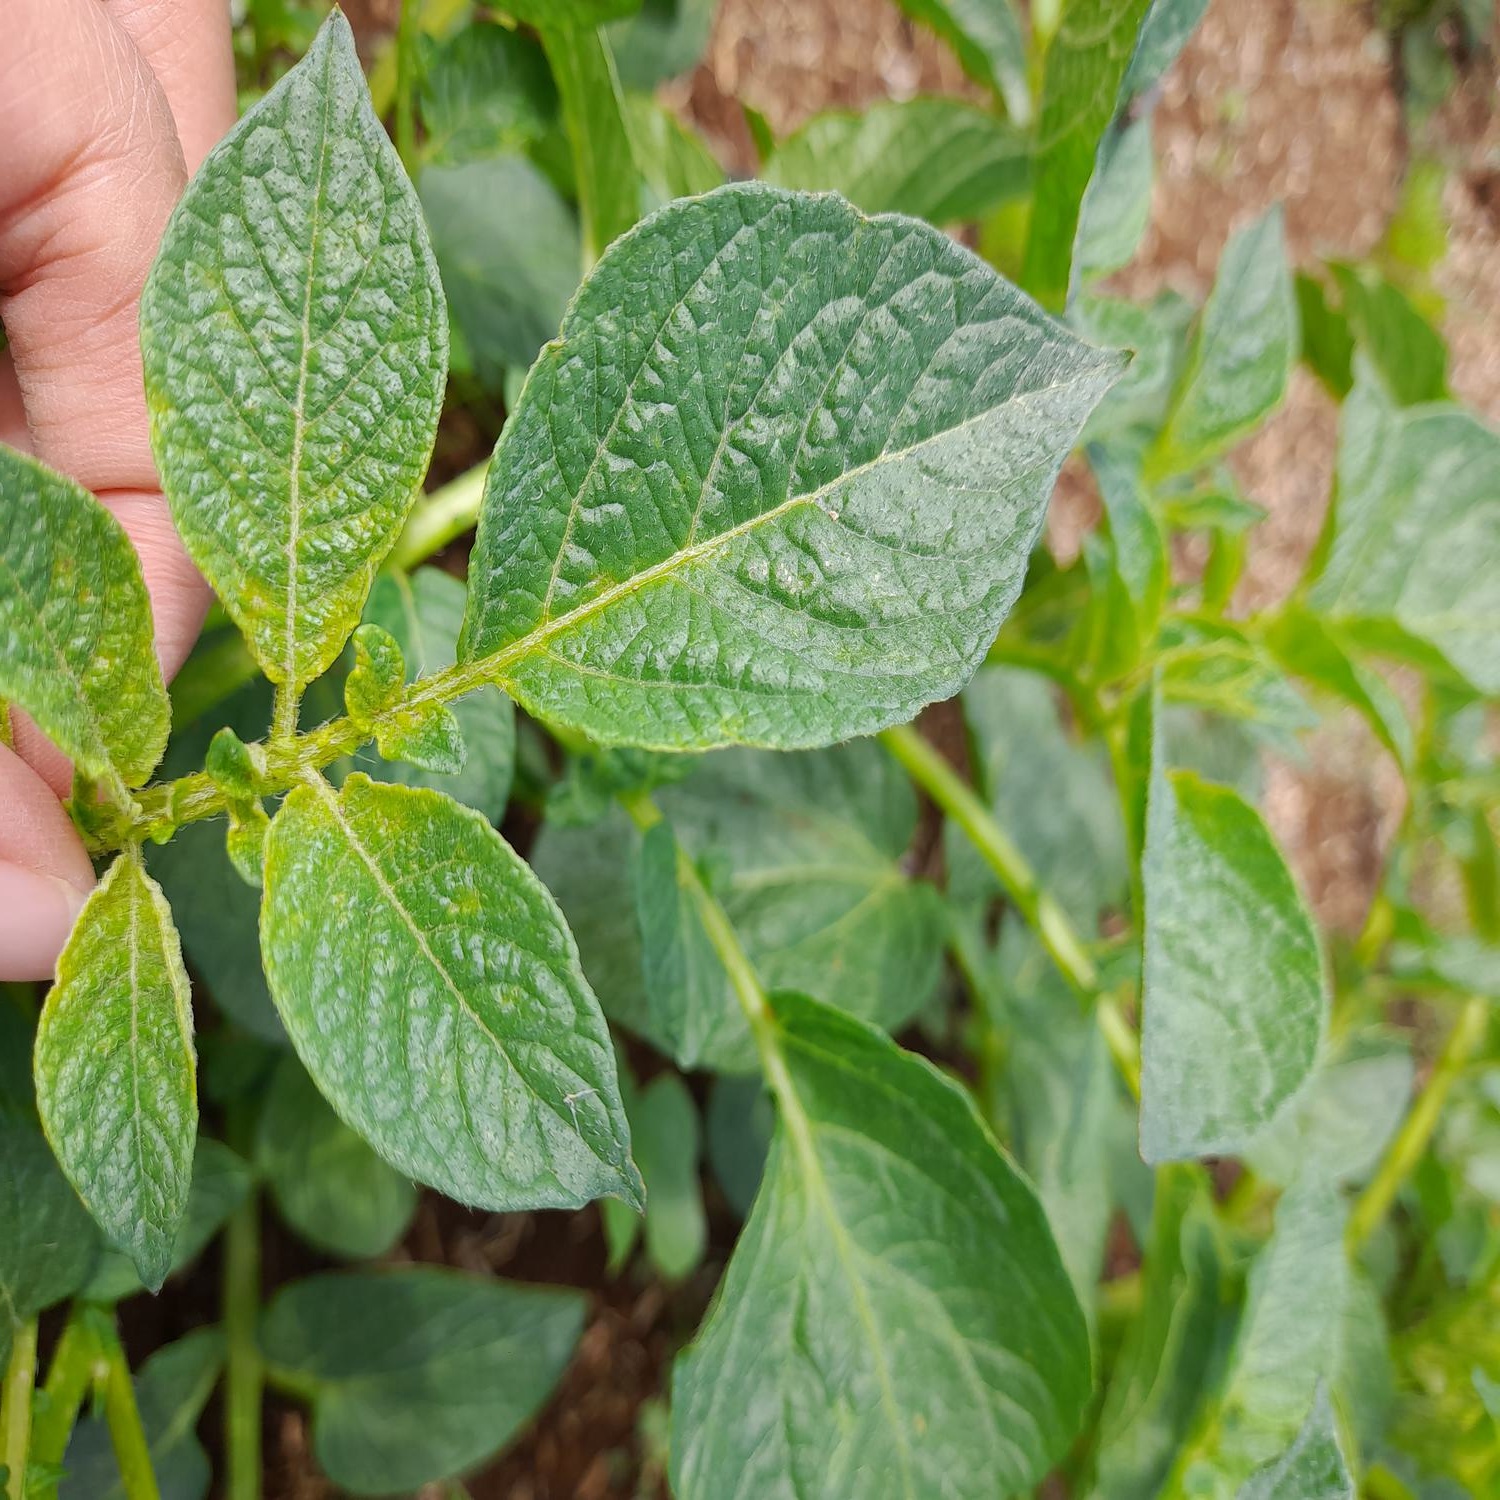
Etiqueta: Virus